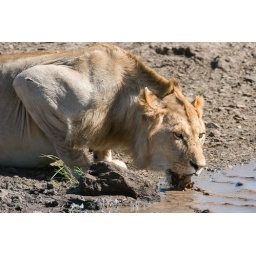
A young male lion drinks from a watering hole in Central Serengeti, Tanzania.